Apollo Ghosts

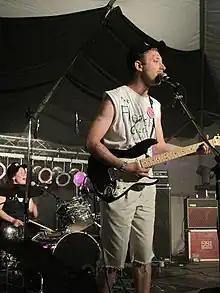
Apollo Ghosts, July 2011

Apollo Ghosts is a Canadian indie rock Jangle-punk band formed in Nanaimo in 2009 and based in Vancouver, British Columbia. The original band was singer and guitarist Adrian Teacher, bassist Jason Oliver, and drummer Amanda Panda. Jarrett K (Jarrett Samson) later joined on Bass and Jason Oliver moved to second guitar. They reunited on January 20, 2019, with Teacher, Panda, Robbie Nall, and Luke N.